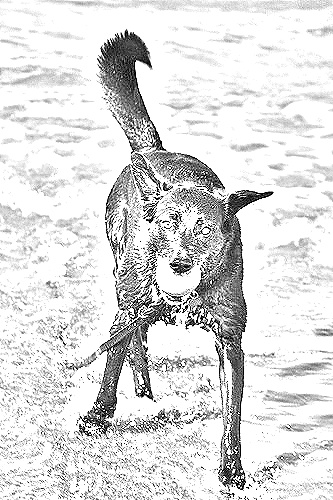
Portrait style: Sketch Portrait